Mary Young Pickersgill

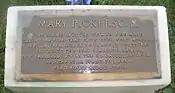
Plaque at foot of Pickersgill's grave, Loudon Park Cemetery

Besides making the flag that inspired Francis Scott Key to compose the words to the United States National Anthem, Pickersgill is also remembered for her humanitarian contributions to society, evident in her decades-long presidency of the Impartial Female Humane Society, which eventually evolved into the Pickersgill Retirement Community of Towson, Maryland. She is also remembered for her house, known as the Star-Spangled Banner Flag House and later renamed the Flag House and Star-Spangled Banner Museum, which stands at the corner of East Pratt Street and Albemarle Street in eastern downtown Baltimore and is a National Historic Landmark.